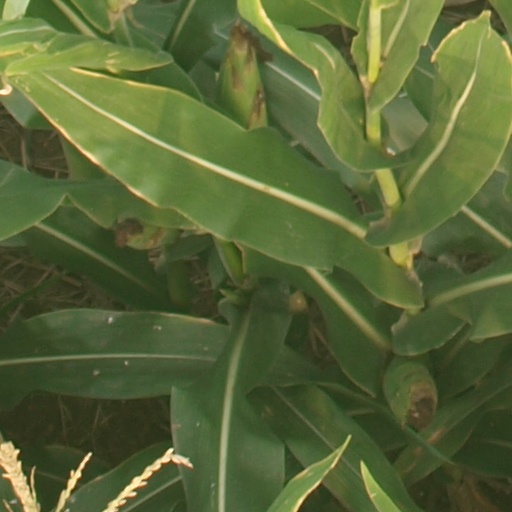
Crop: maize; corn